Chinese mythology

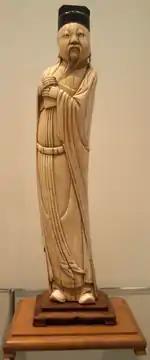
Wenchang Wang, Chinese God of literature, carved in ivory, –1644, Ming dynasty.

Mythology of time and the calendar includes the twelve zodiacal animals and various divine or spiritual genii regulating or appointed as guardians for years, days, or hours.